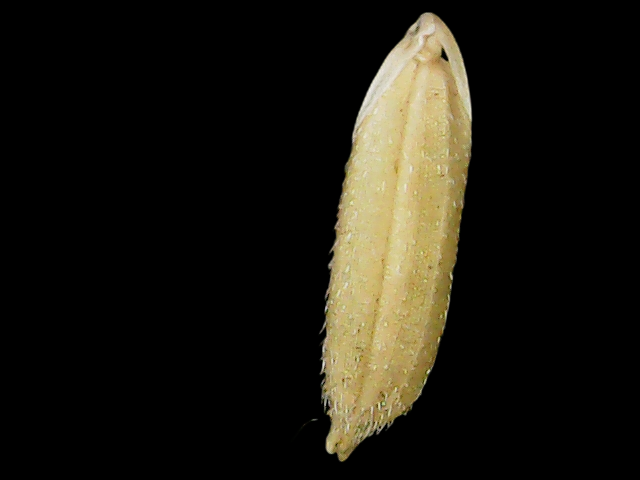
Rice variety: Binadhan11